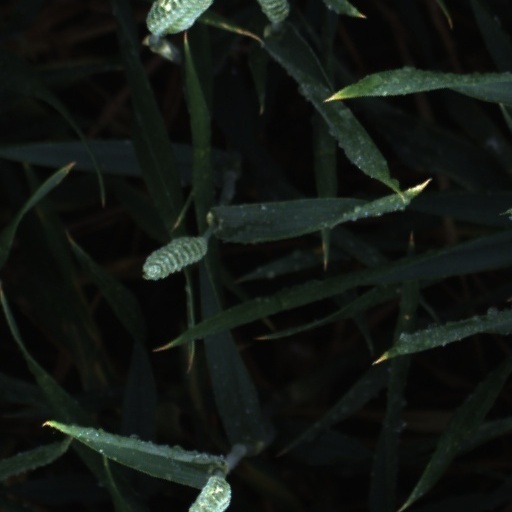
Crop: wheat